Tributary system of China

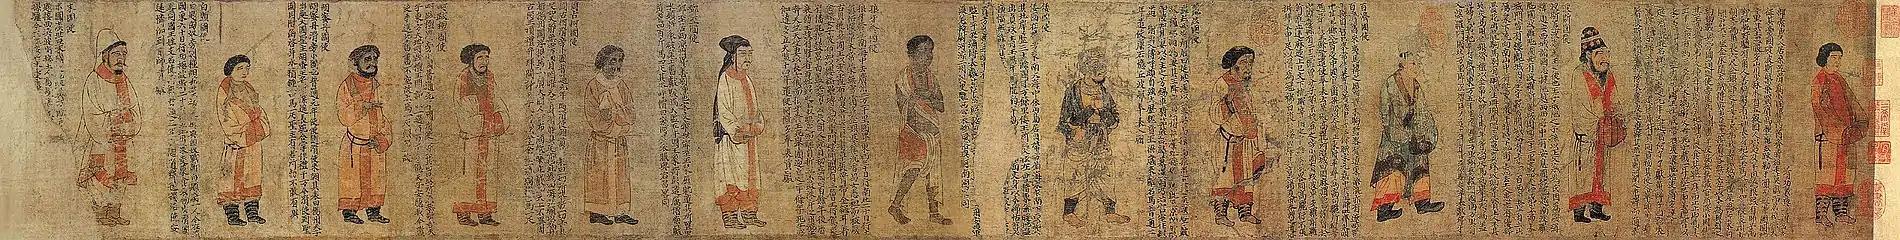
The "Portraits of Periodical Offering of Liang". Song Dynasty copy of 6th-century painting in National Museum of China. Tributary envoys from right to left: Uar (Hephthalites); Persia; Baekje (Korea); Qiuci; Wo (Japan); Langkasuka (in present-day Malaysia); Dengzhi (鄧至) (Qiang) Ngawa; Zhouguke (周古柯), Hebatan (呵跋檀), Humidan (胡密丹), Baiti (白題, similar to the Hephthalite people), who dwell close to Hephthalite; Mo (Qiemo). Original attributed to Xiao Yi.

The term "tribute system" is a Western invention. There was no equivalent term in the Chinese lexicon to describe what would be considered the "tribute system" today, nor was it envisioned as an institution or system. John King Fairbank and Teng Ssu-yu created the "tribute system" theory in a series of articles in the early 1940s to describe "a set of ideas and practices developed and perpetuated by the rulers of China over many centuries." The concept was developed and became influential after 1968, when Fairbank edited and published a conference volume, "The Chinese World Order", with fourteen essays on China's pre-modern relations with Vietnam, Korea, Inner Asia and Tibet, Southeast Asia and the Ryukyus, as well as an Introduction and essays describing Chinese views of the world order. The model presents the tribute system as an extension of the hierarchic and nonegalitarian Confucian social order.